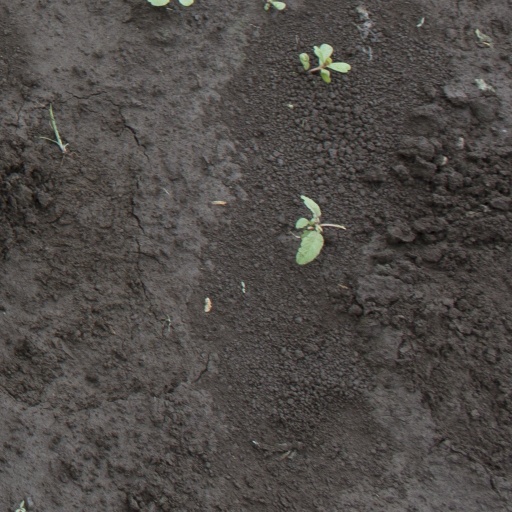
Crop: soybean